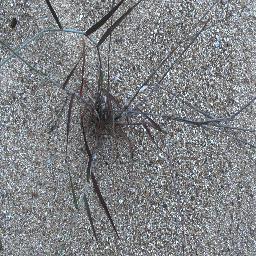
Label: negative